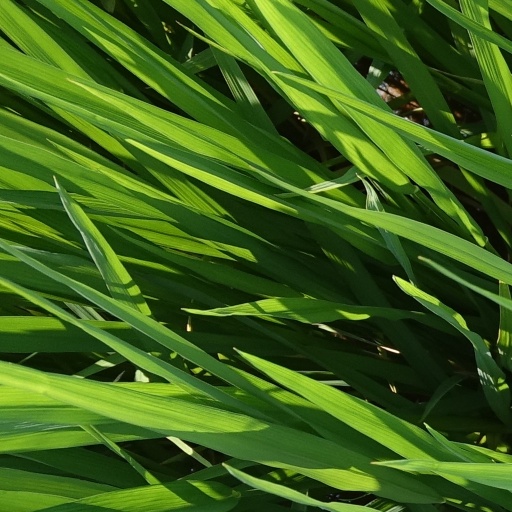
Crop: rice